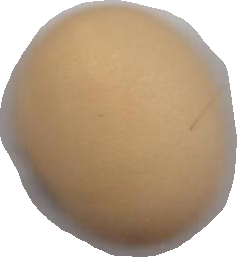
Variety: Anjasmoro